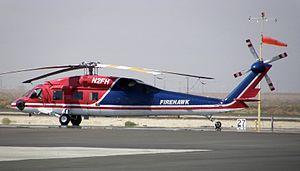
Produit par la Sikorsky Aircraft Corporation depuis 1974, les S-70A, B, et C sont les versions export des UH-60 Black Hawk et SH-60 Seahawk